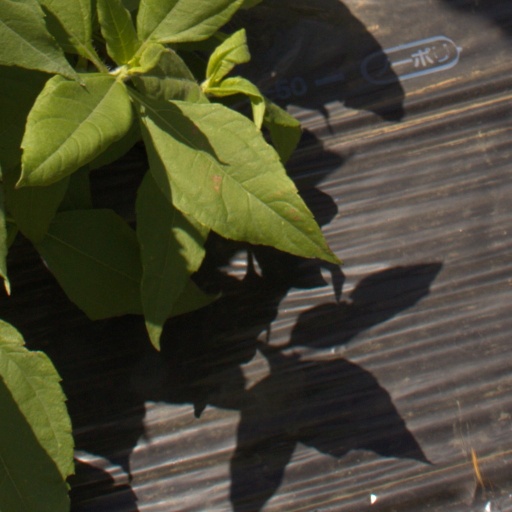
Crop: Jerusalem artichoke